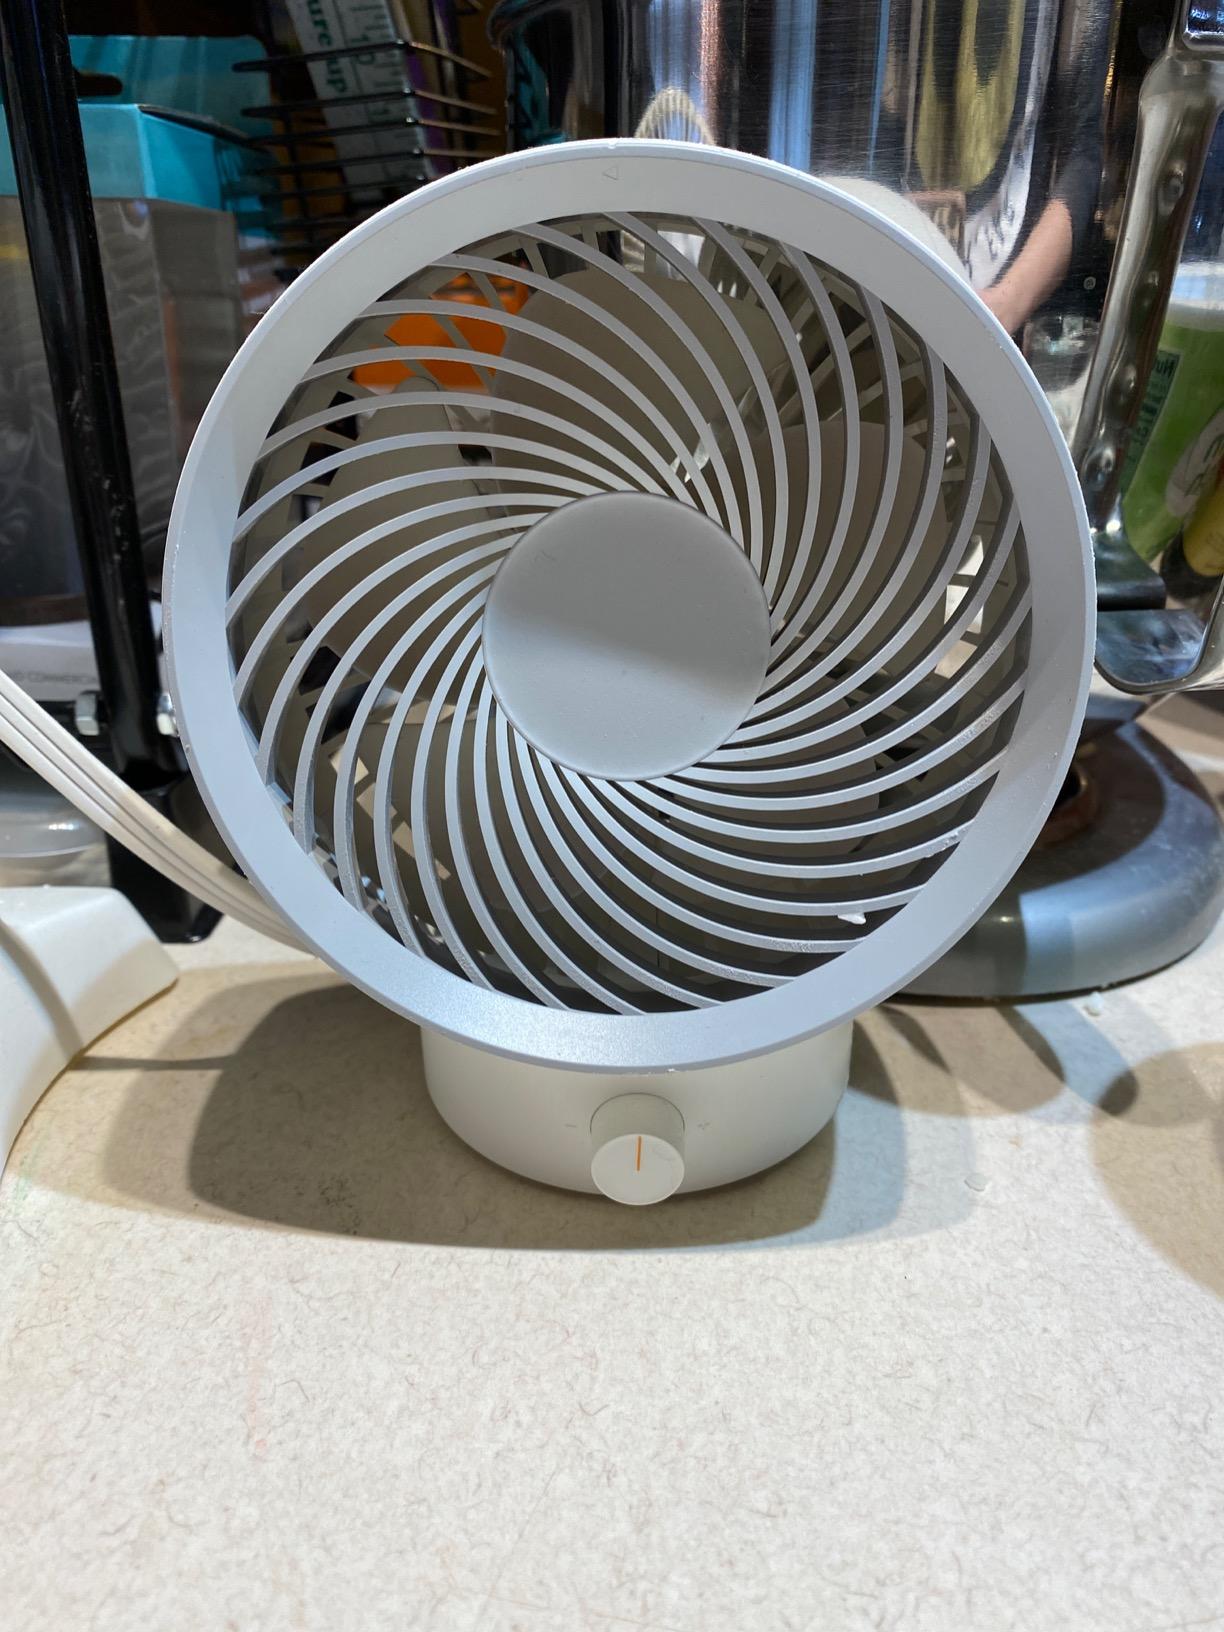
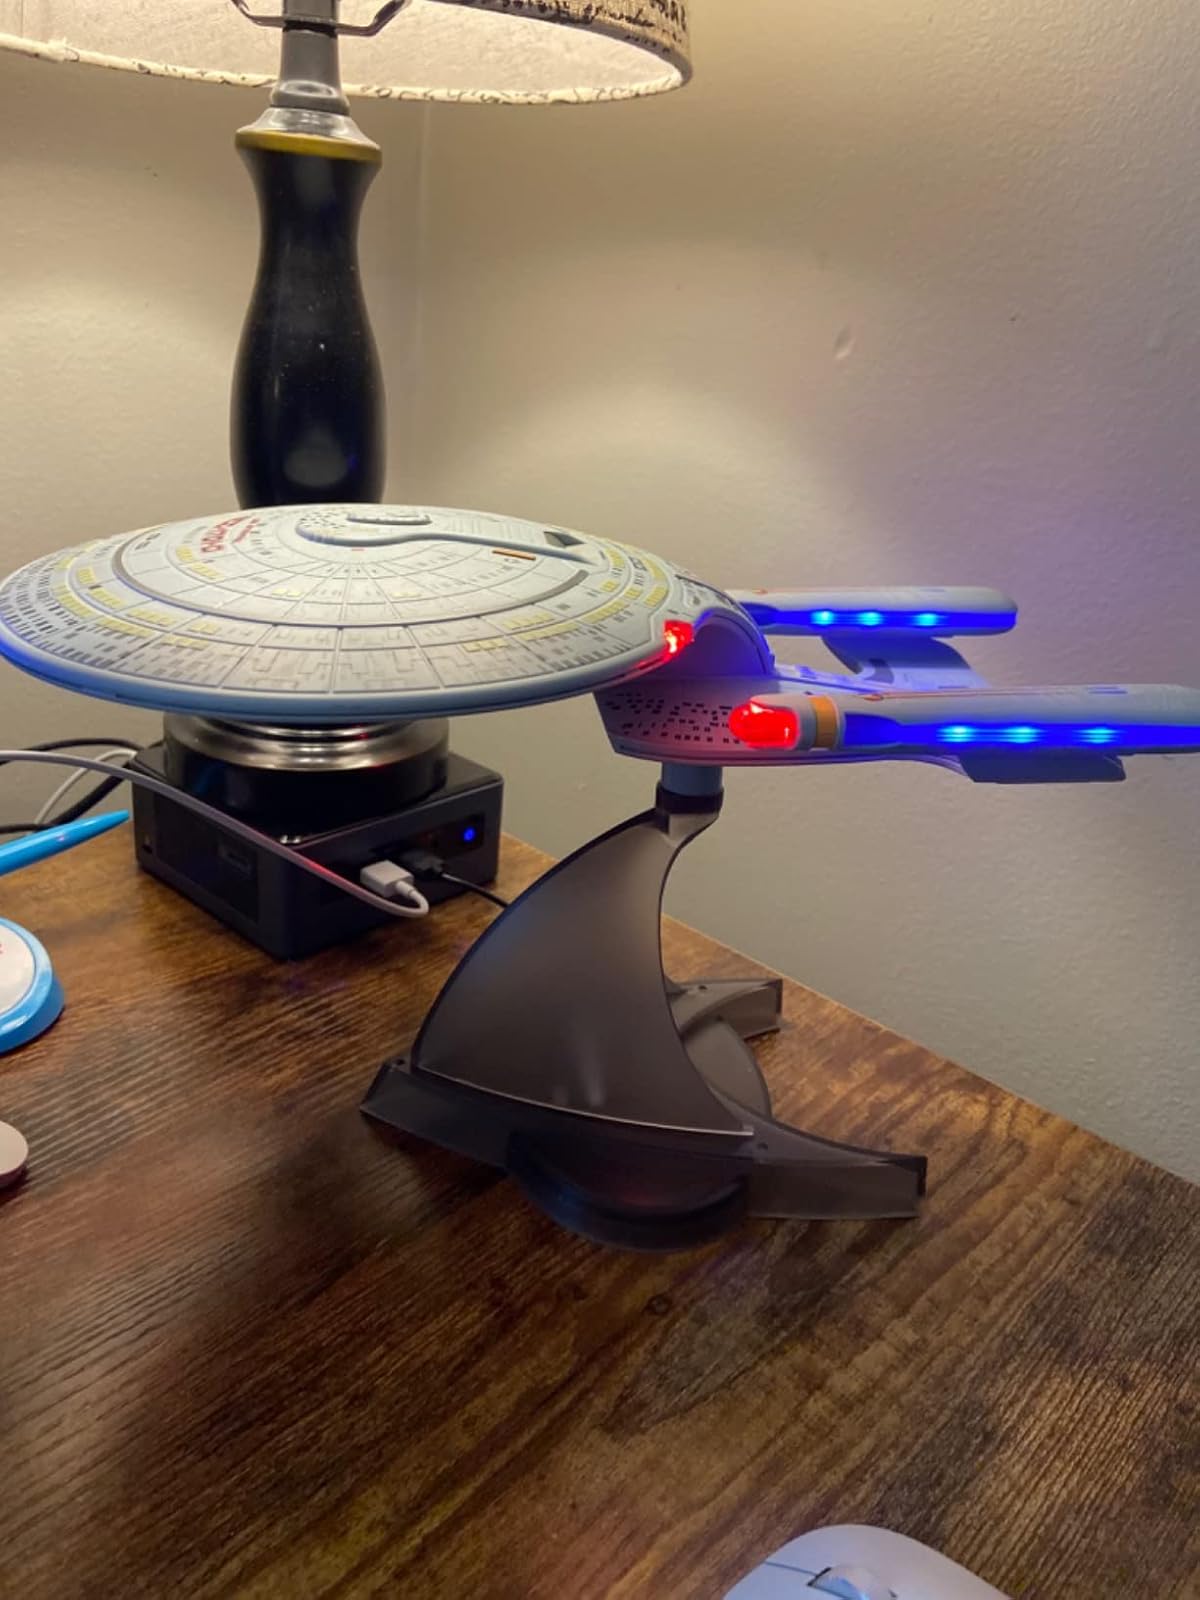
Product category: fan
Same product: no